History of Bolivia (1809–1920)

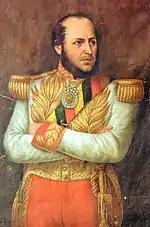
José Ballivián restored relative calm to Bolivia between 1842 and 1847.

For the next 40 years, Bolivia was characterized by a chaotic political situation and a declining economy. The country relied on taxes paid by the Indians as its main source of income. Although some of the government's leaders during this period tried to reform the country, most fit the description of "caudillos bárbaros" (barbaric "caudillos"), a term used by Bolivian writer Alcides Arguedas for inept and corrupt rulers.